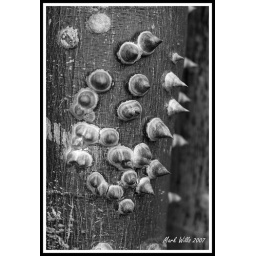
Serious bark on a tree in the Tropical house Botanic gardens Cambridge uk